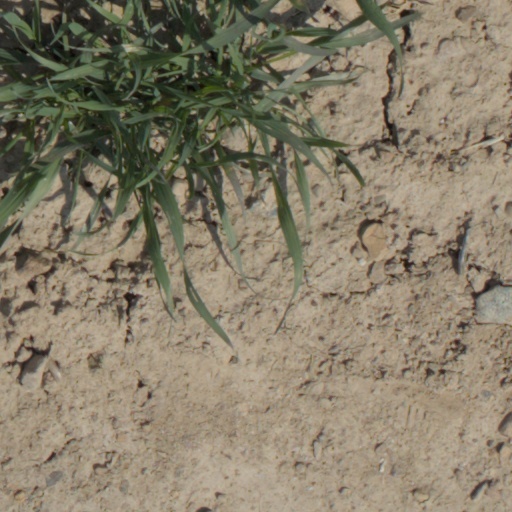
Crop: wheat